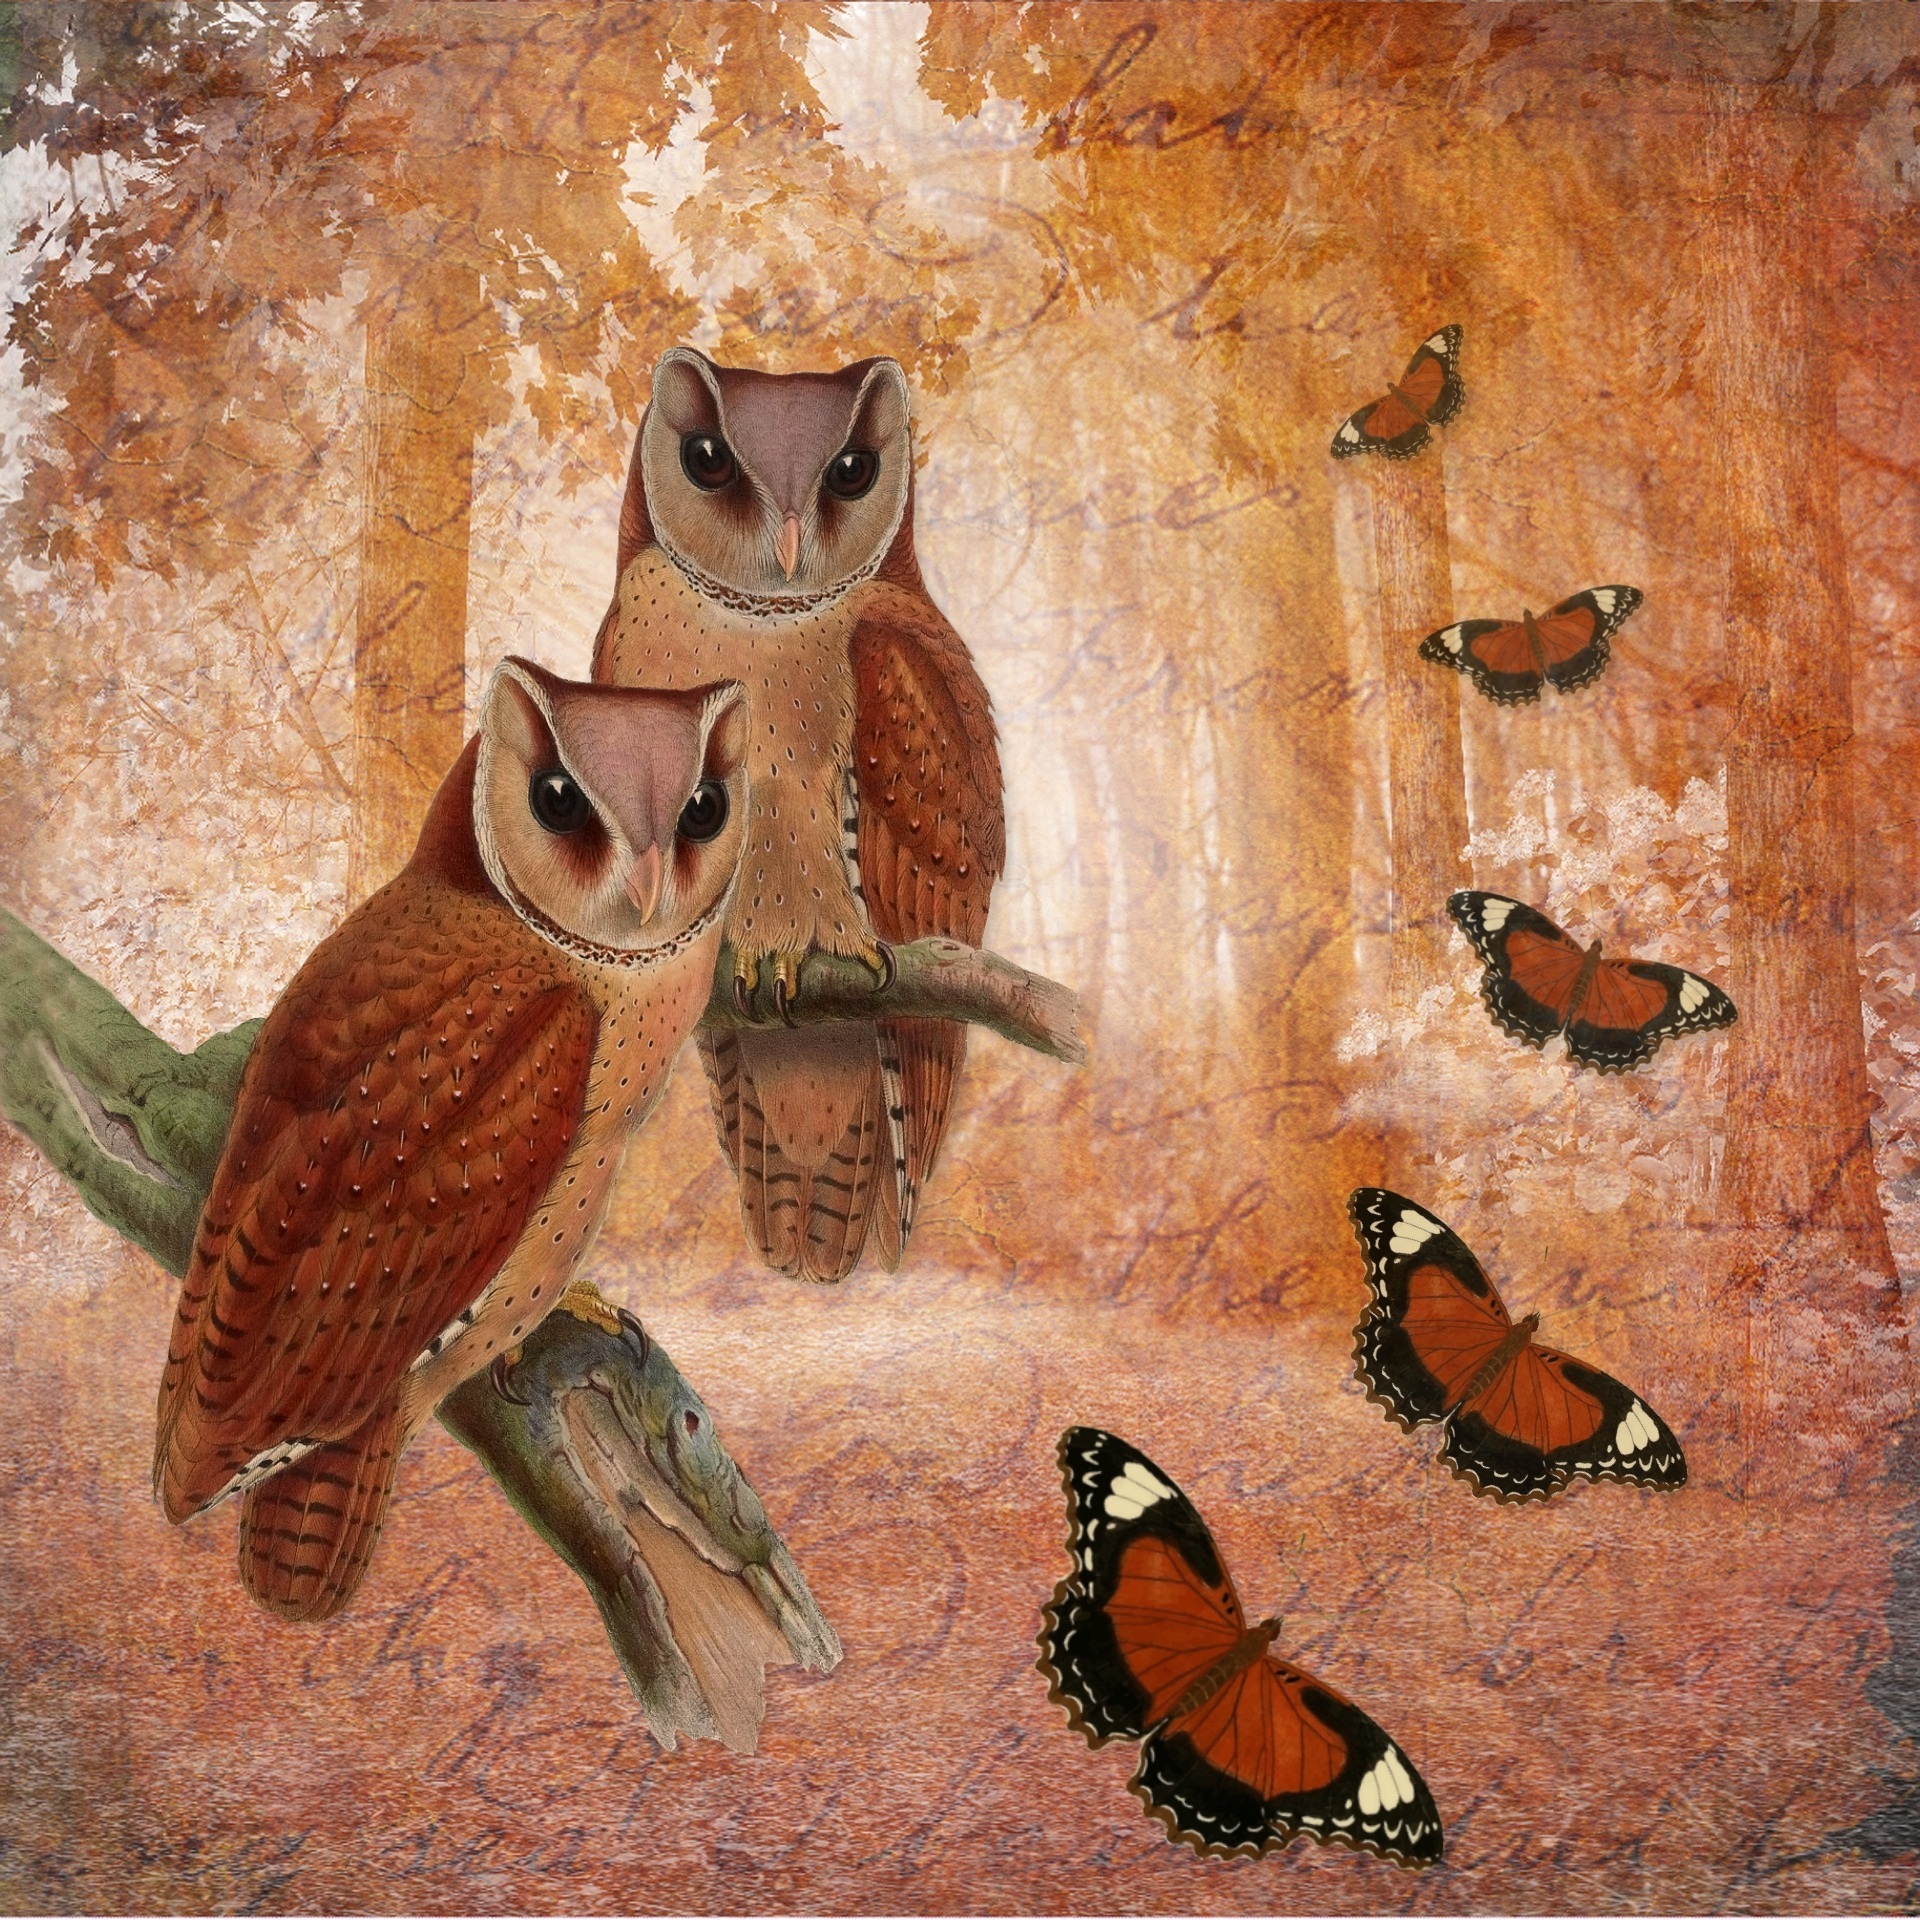
forest, outdoor, bird, vintage, wildlife, natural, fauna, trees, woods, background, beautiful, butterflies, autumn leaves, tree trunks, defoliation, owls, perching bird